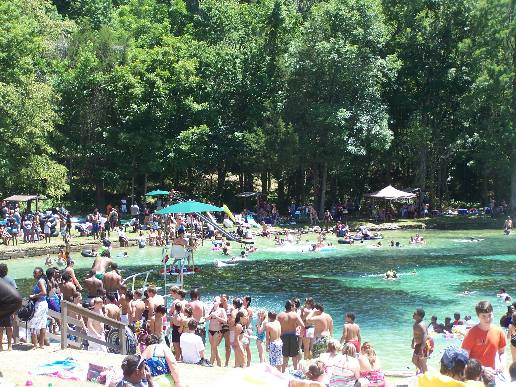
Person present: Yes